Gentiana pannonica

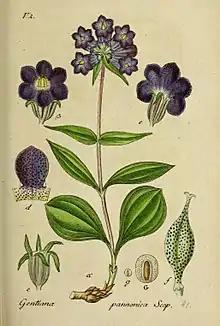
Illustration from "Deutschlands Flora in Abbildungen nach der Natur"

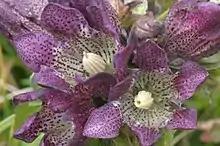
Flower detail

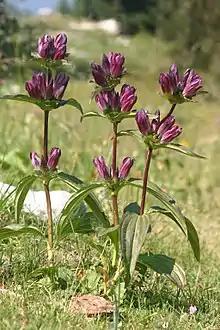
Habit: leaves and flowers opposite

The Hungarian gentian is a perennial, herbaceous plant, which grows to a height of 20 to 60 centimetres. All the above-ground parts of the plant are hairless. Its stem is upright and strong.